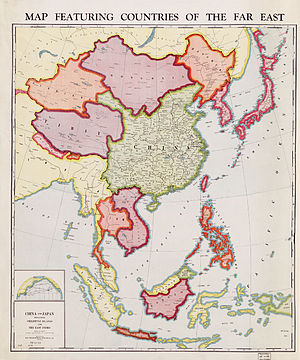
Kinas annektering af Tibet / Baggrund
Asien i 1932 da Tibet endnu var selvstændigt.
Folkerepublikken Kinas annektering af Tibet i oktober 1950. Det var processen, hvorved Folkerepublikken Kina fik kontrol over Tibet, efter forsøg på at få international anerkendelse, forsøg på at modernisere sit militære, forhandlinger mellem Tibet og Kina, en militær konflikt i Qamdo-området i det vestlige Kham i oktober 1950, og den endelige accept af syttenpunktsoverenskomsten af Tibets regering under kinesisk pres i oktober 1951. I Vesten er den generelle opfattelse, at Kina annekterede Tibet. Den tibetanske regering og den tibetanske sociale struktur forblev på plads i den tibetanske selvstyrende region under Kinas myndighed indtil den tibetanske opstand i 1959, da Dalai Lama flygtede til eksil, hvorefter de gamle tibetanske samfundsstrukturer blev opløst.